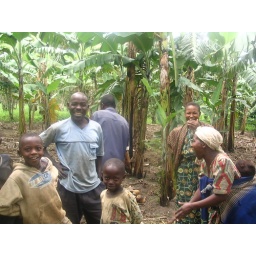
Nashemerewa (Because I'm happy)I was told that the lady in the green dress was a Mzungu (white person) just like me.